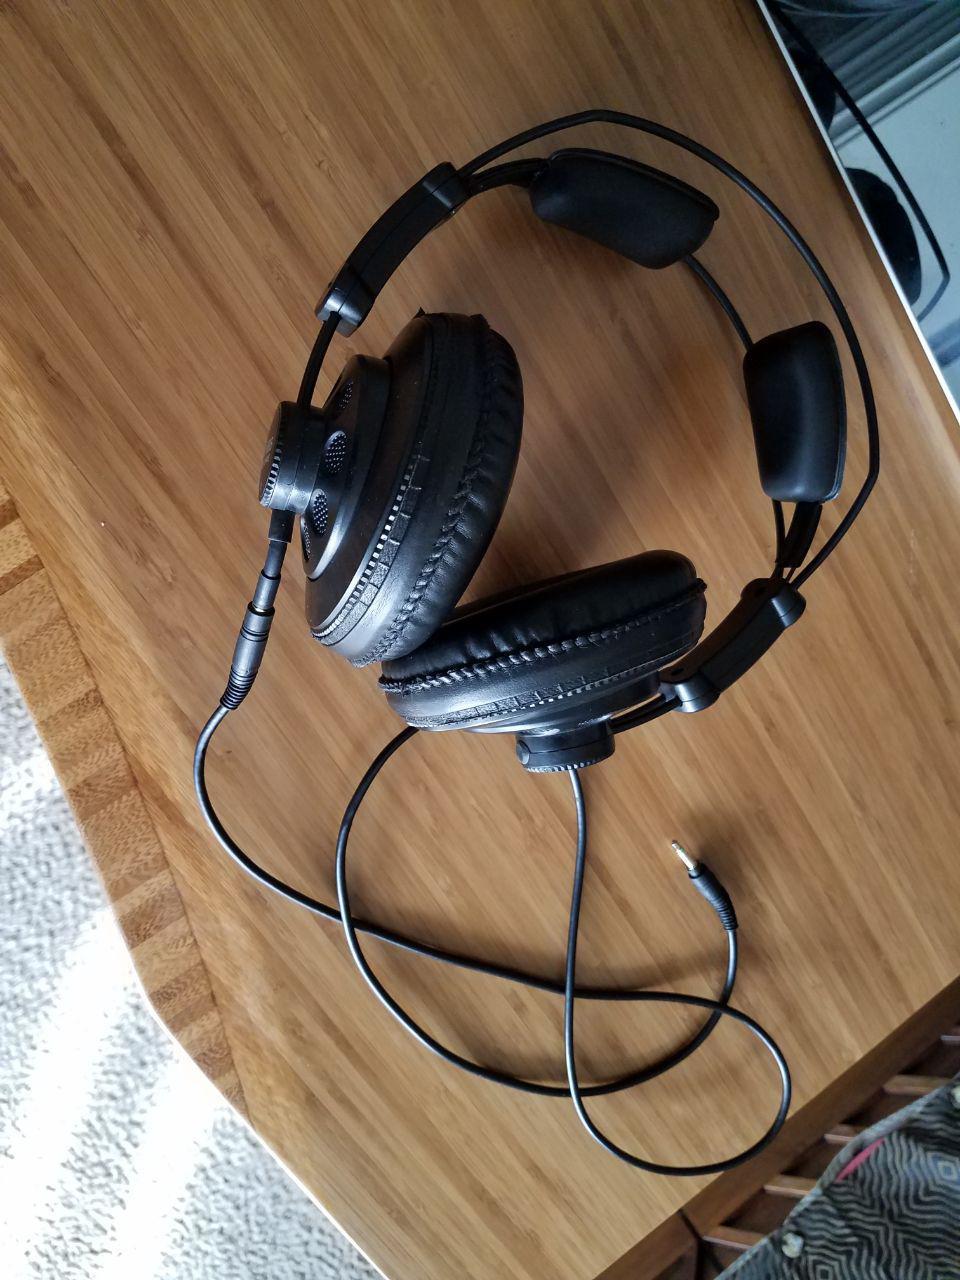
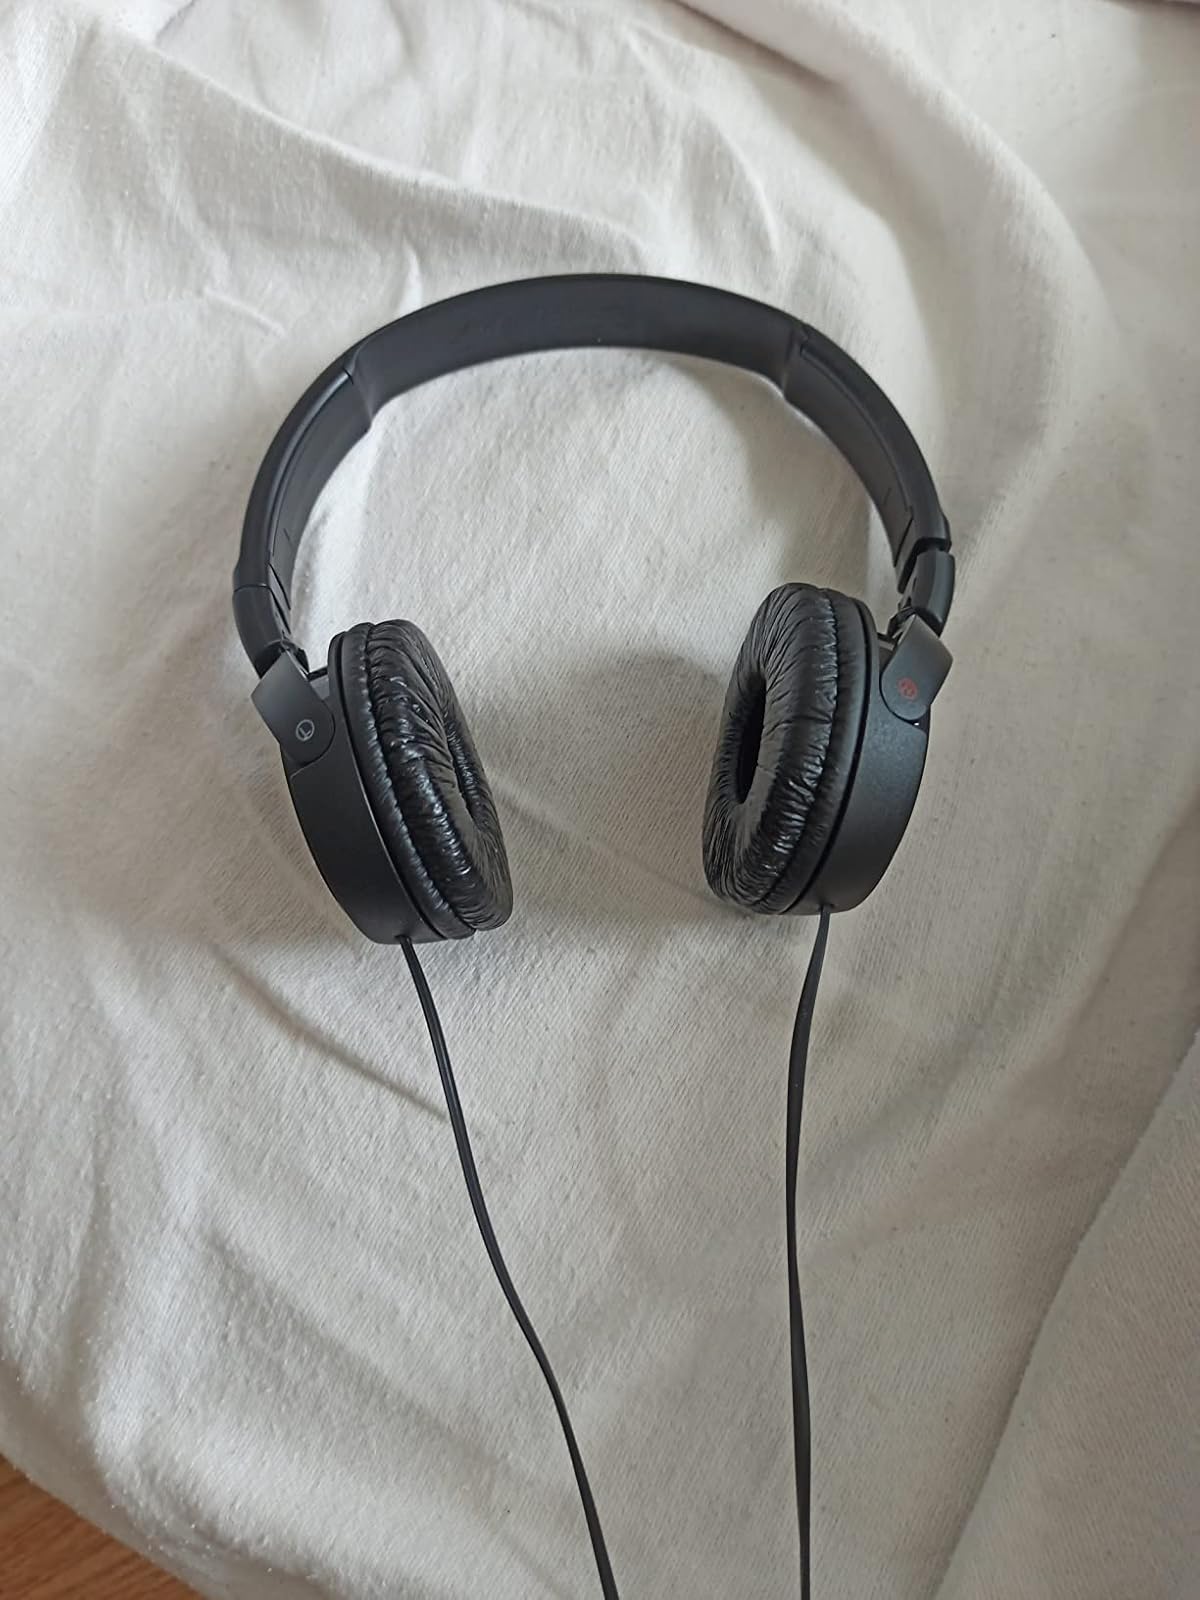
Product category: headphones
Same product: no